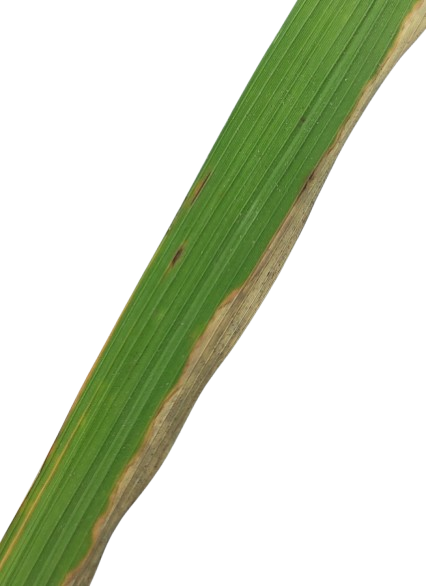
Label: Leaf Scald